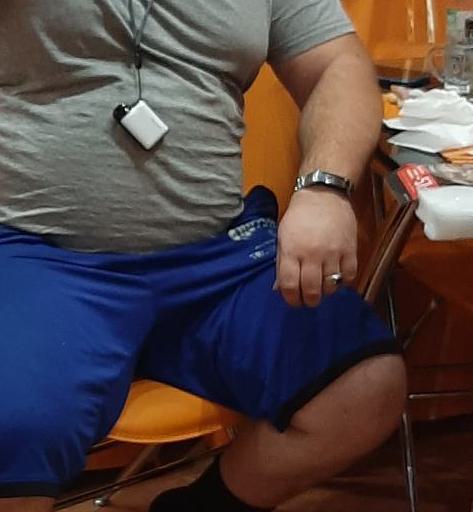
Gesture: no_gesture